Hoppa högst

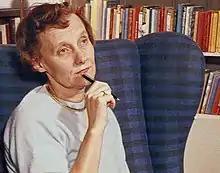
Astrid Lindgren wrote the film's script

Hoppa högst (English: "Jump the highest") is a 30-minute-long Swedish children's film. The first screening of "Hoppa högst" at a theater was in Sergels torg, Stockholm on 23 March 1989.